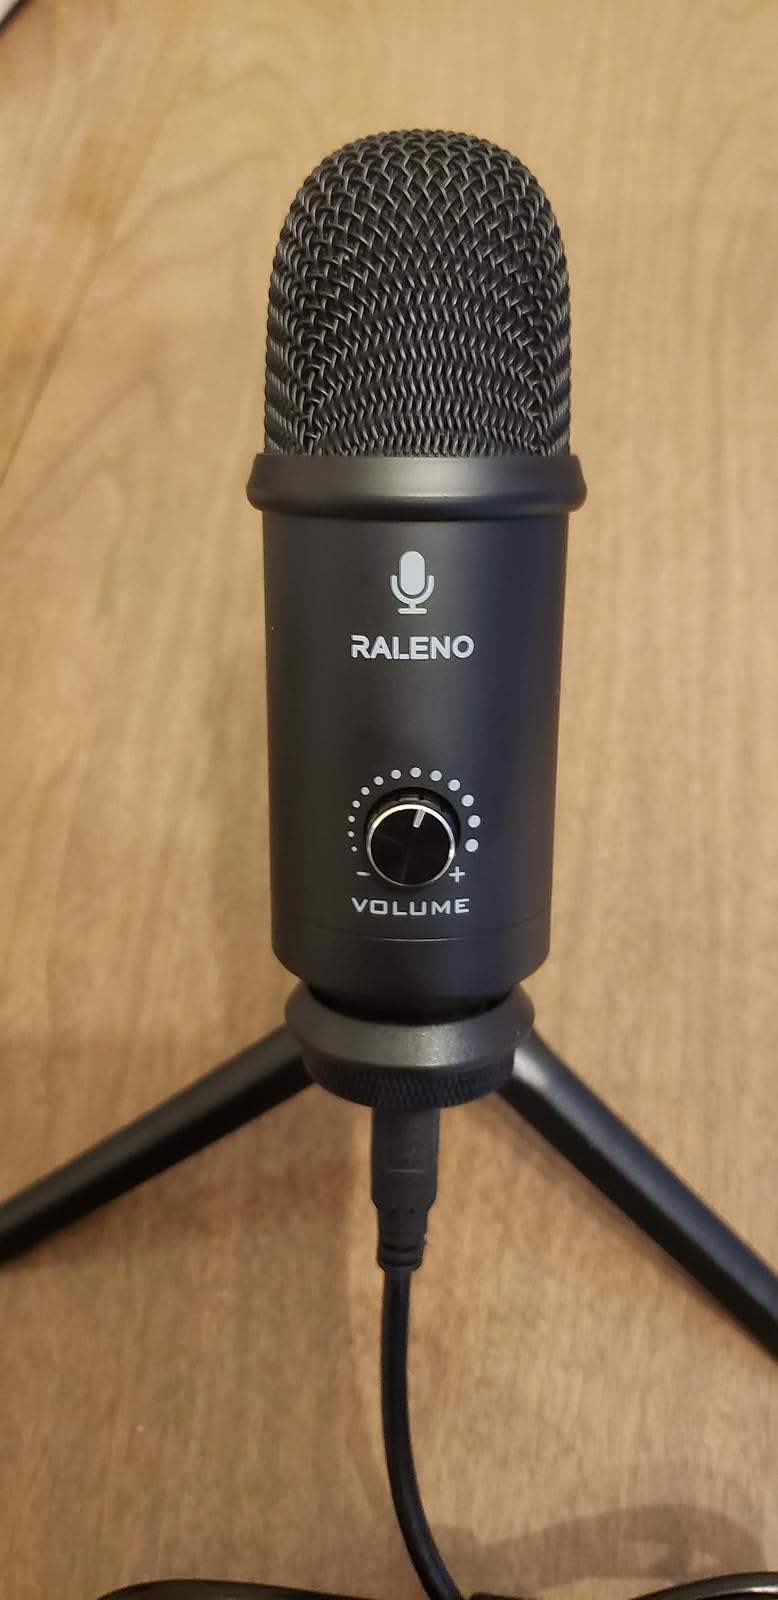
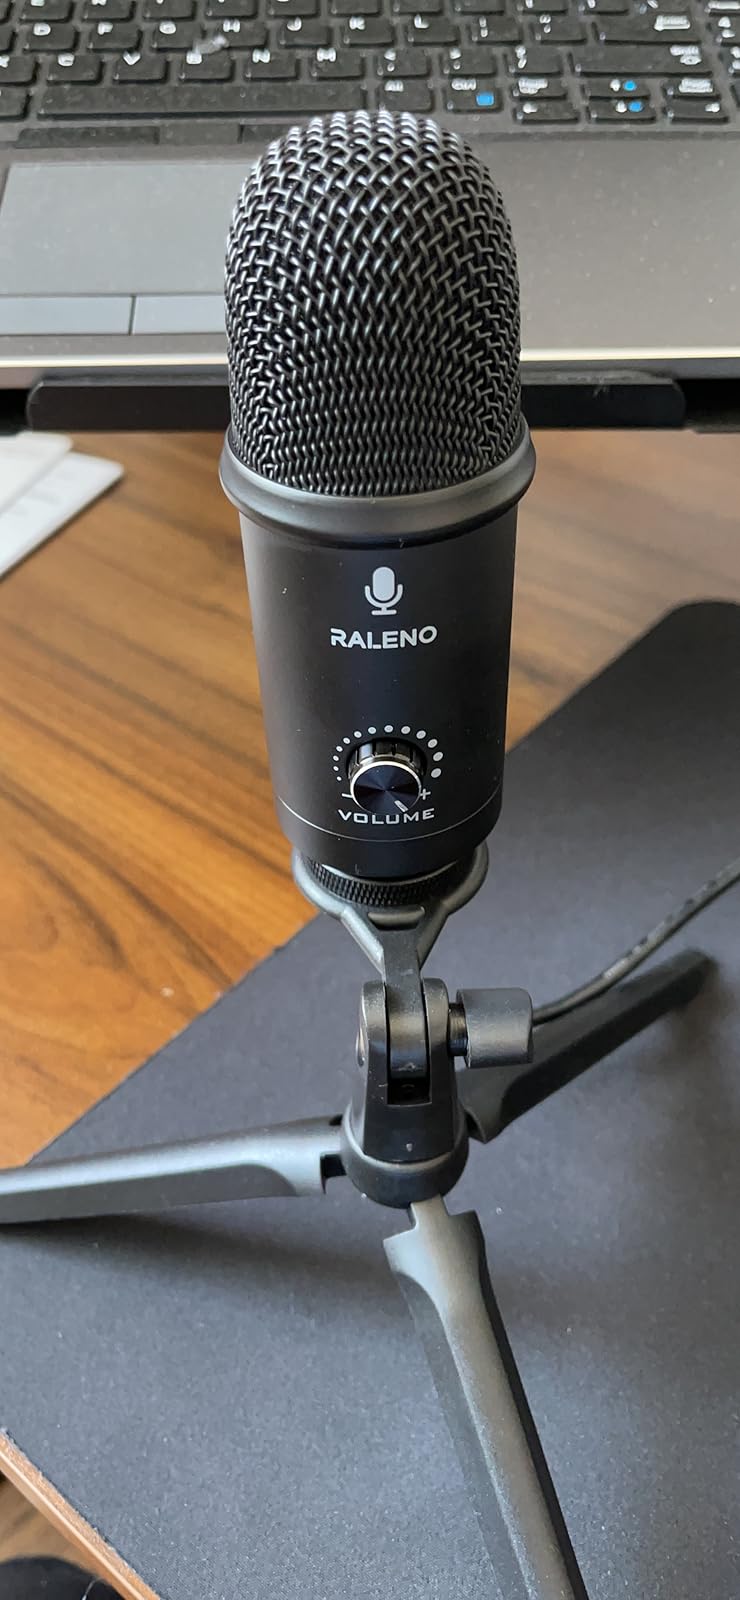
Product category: microphone
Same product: yes